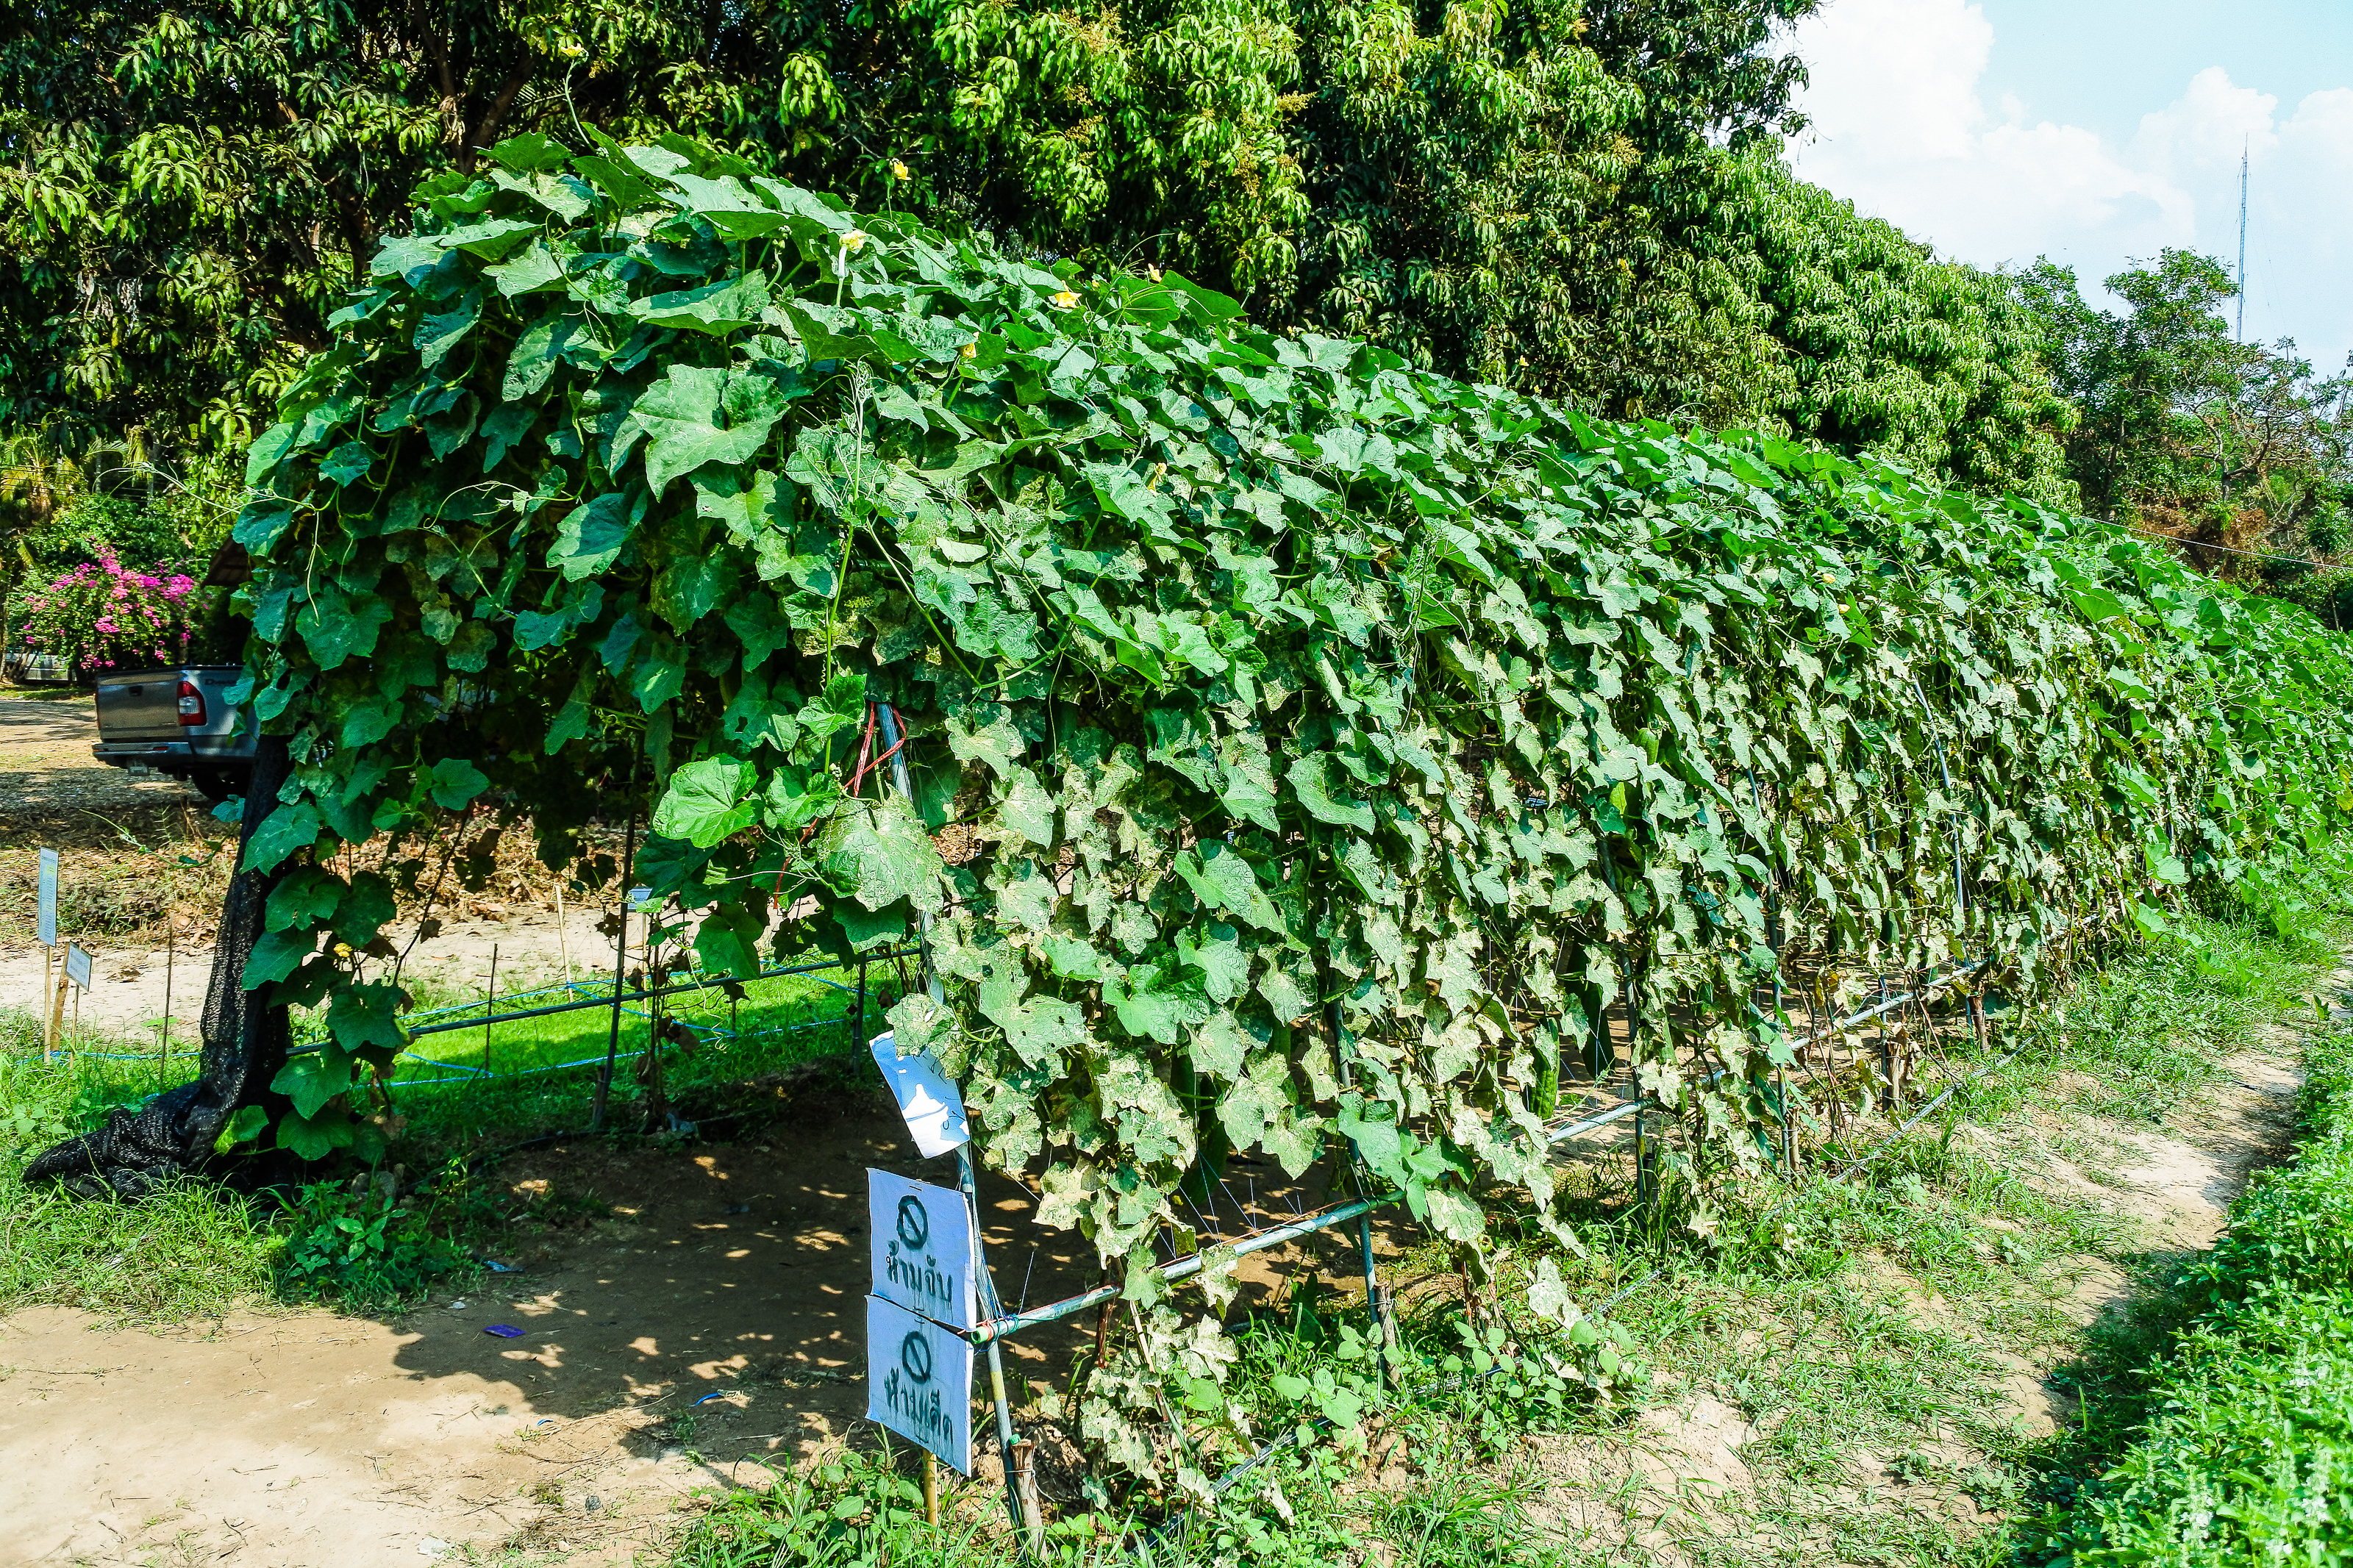
zucchini, rural, freshness, beautiful, growing, view, squash, farm, natural, tree, raw, delicious, marrow, nutrition, field, closeup, plant, tasty, gardening, vegetable, vegetables, summer, agriculture, top, farming, vegetarian, eat, ripe, diet, courgettes, organic, harvest, green, ingredient, nature, courgette, health, vegan, leaf, produce, food, flower, outdoor, zucchini farm, vitamins, healthy, garden, growth, fresh, shrub, woody plant, groundcover, grass, ivy, vine, hedge, plant community